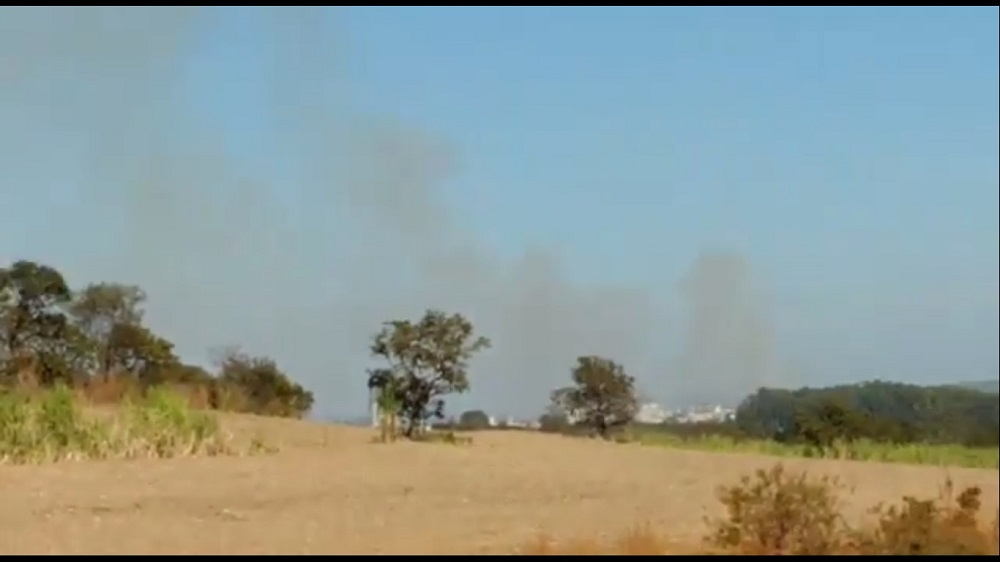
Fire: no
Smoke: yes